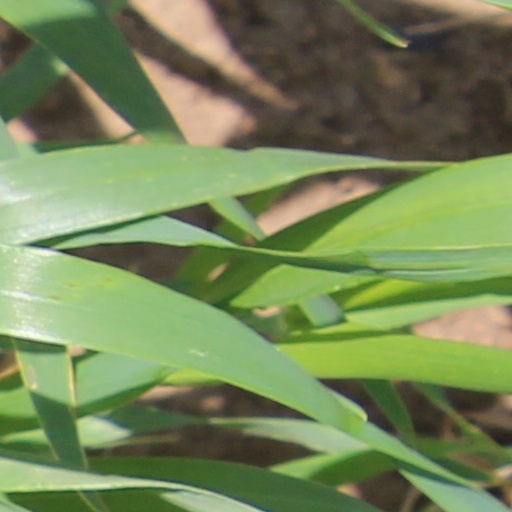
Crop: wheat